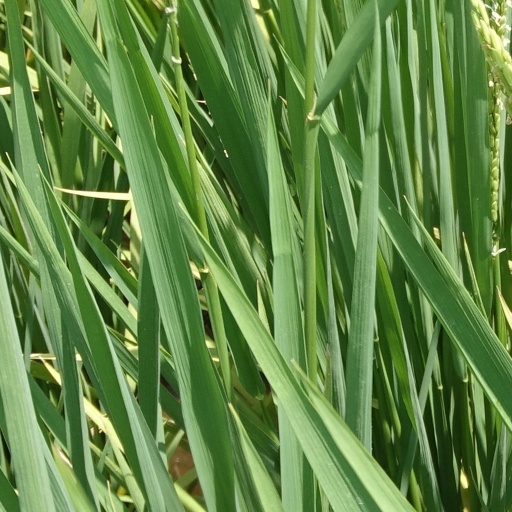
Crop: rice